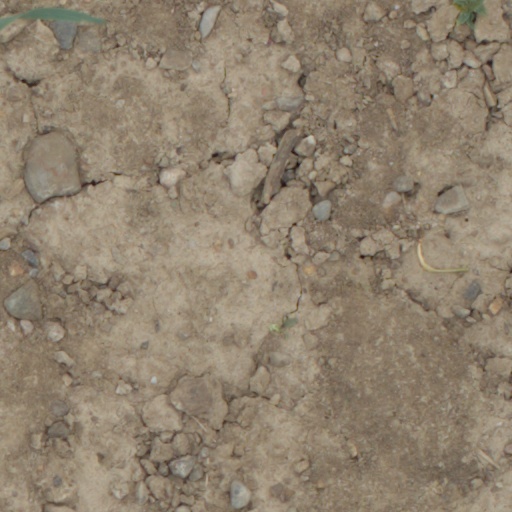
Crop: wheat